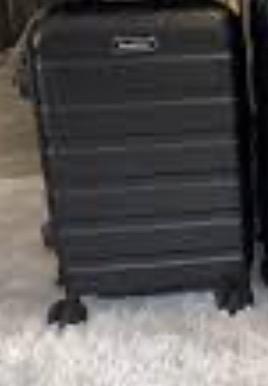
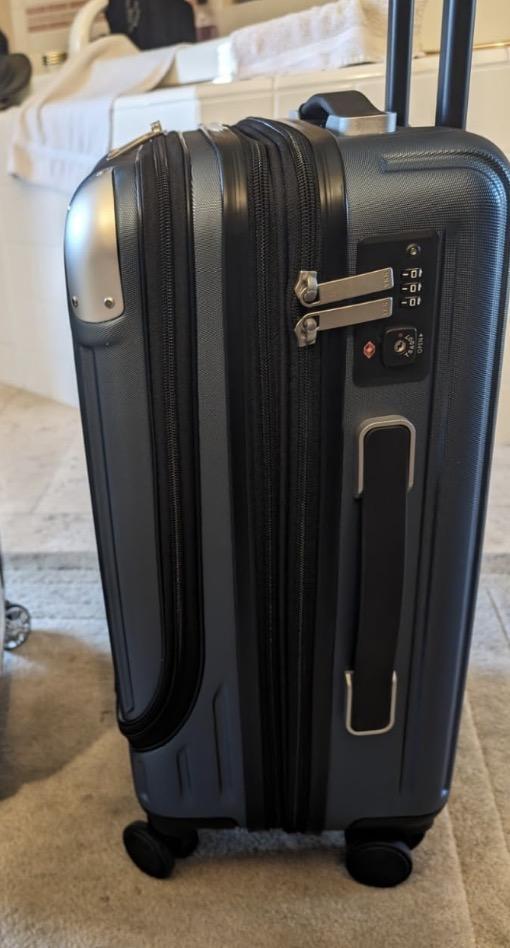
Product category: items_tea
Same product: no